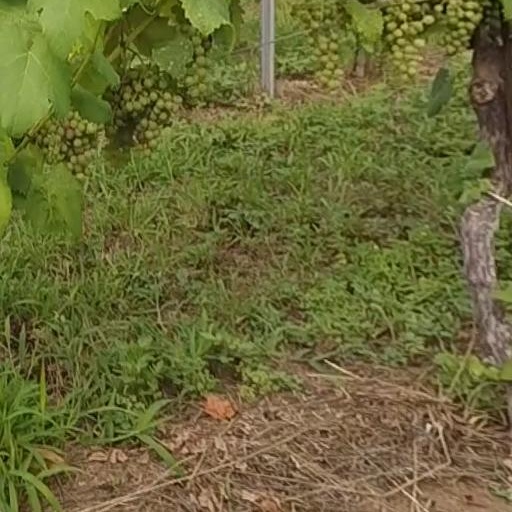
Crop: grape